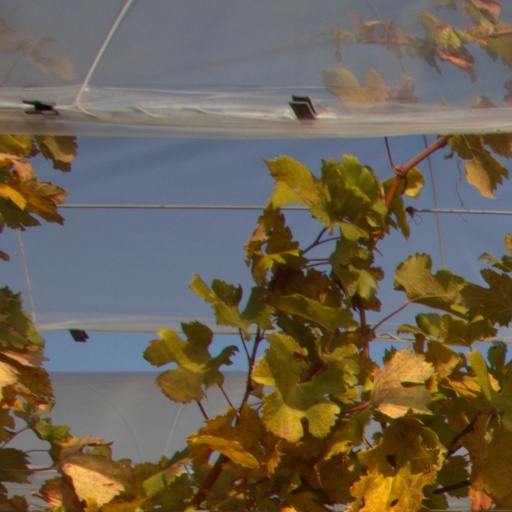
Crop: grape